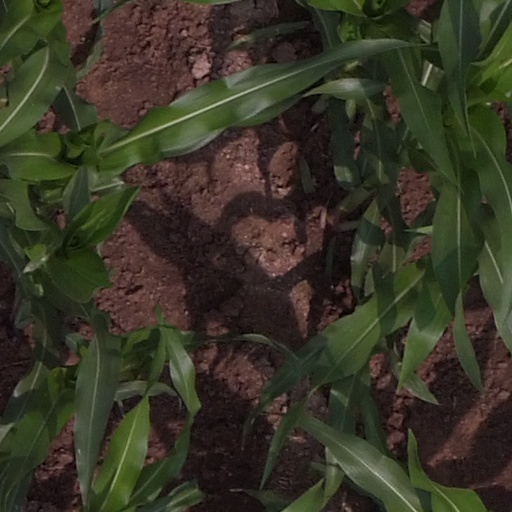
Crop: maize; corn